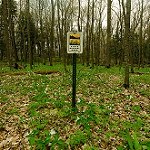
Label: forest